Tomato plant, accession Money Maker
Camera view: vertical (180 deg); turntable rotation: 240 degrees
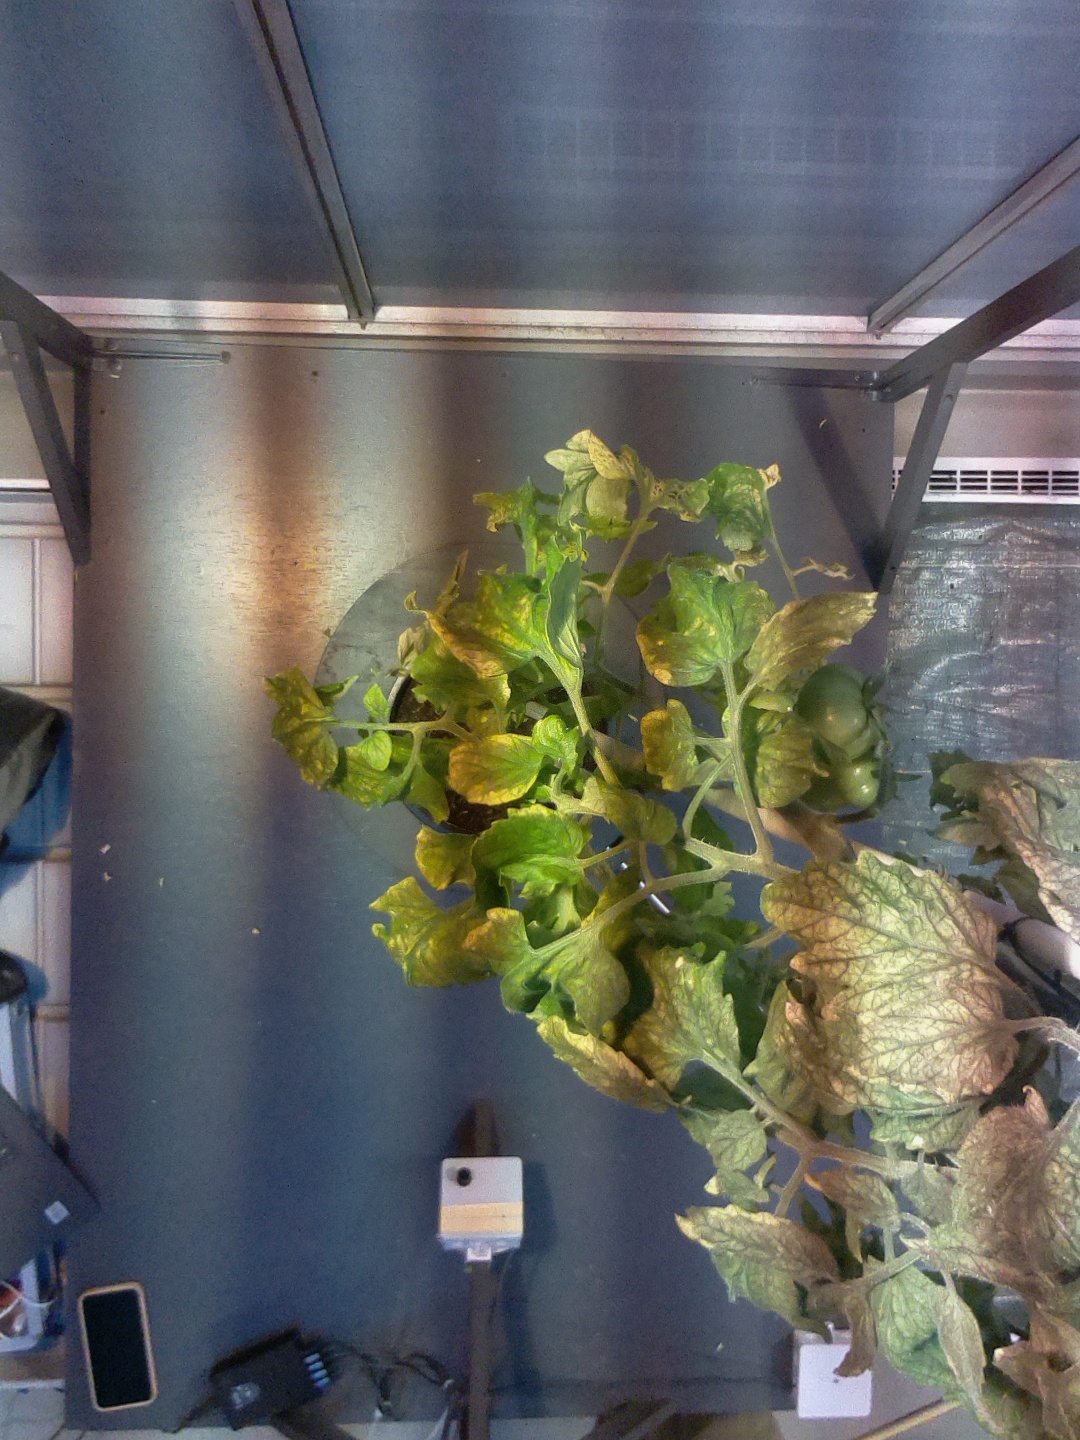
BBCH growth stage 77: 70%-80% of final fruit size